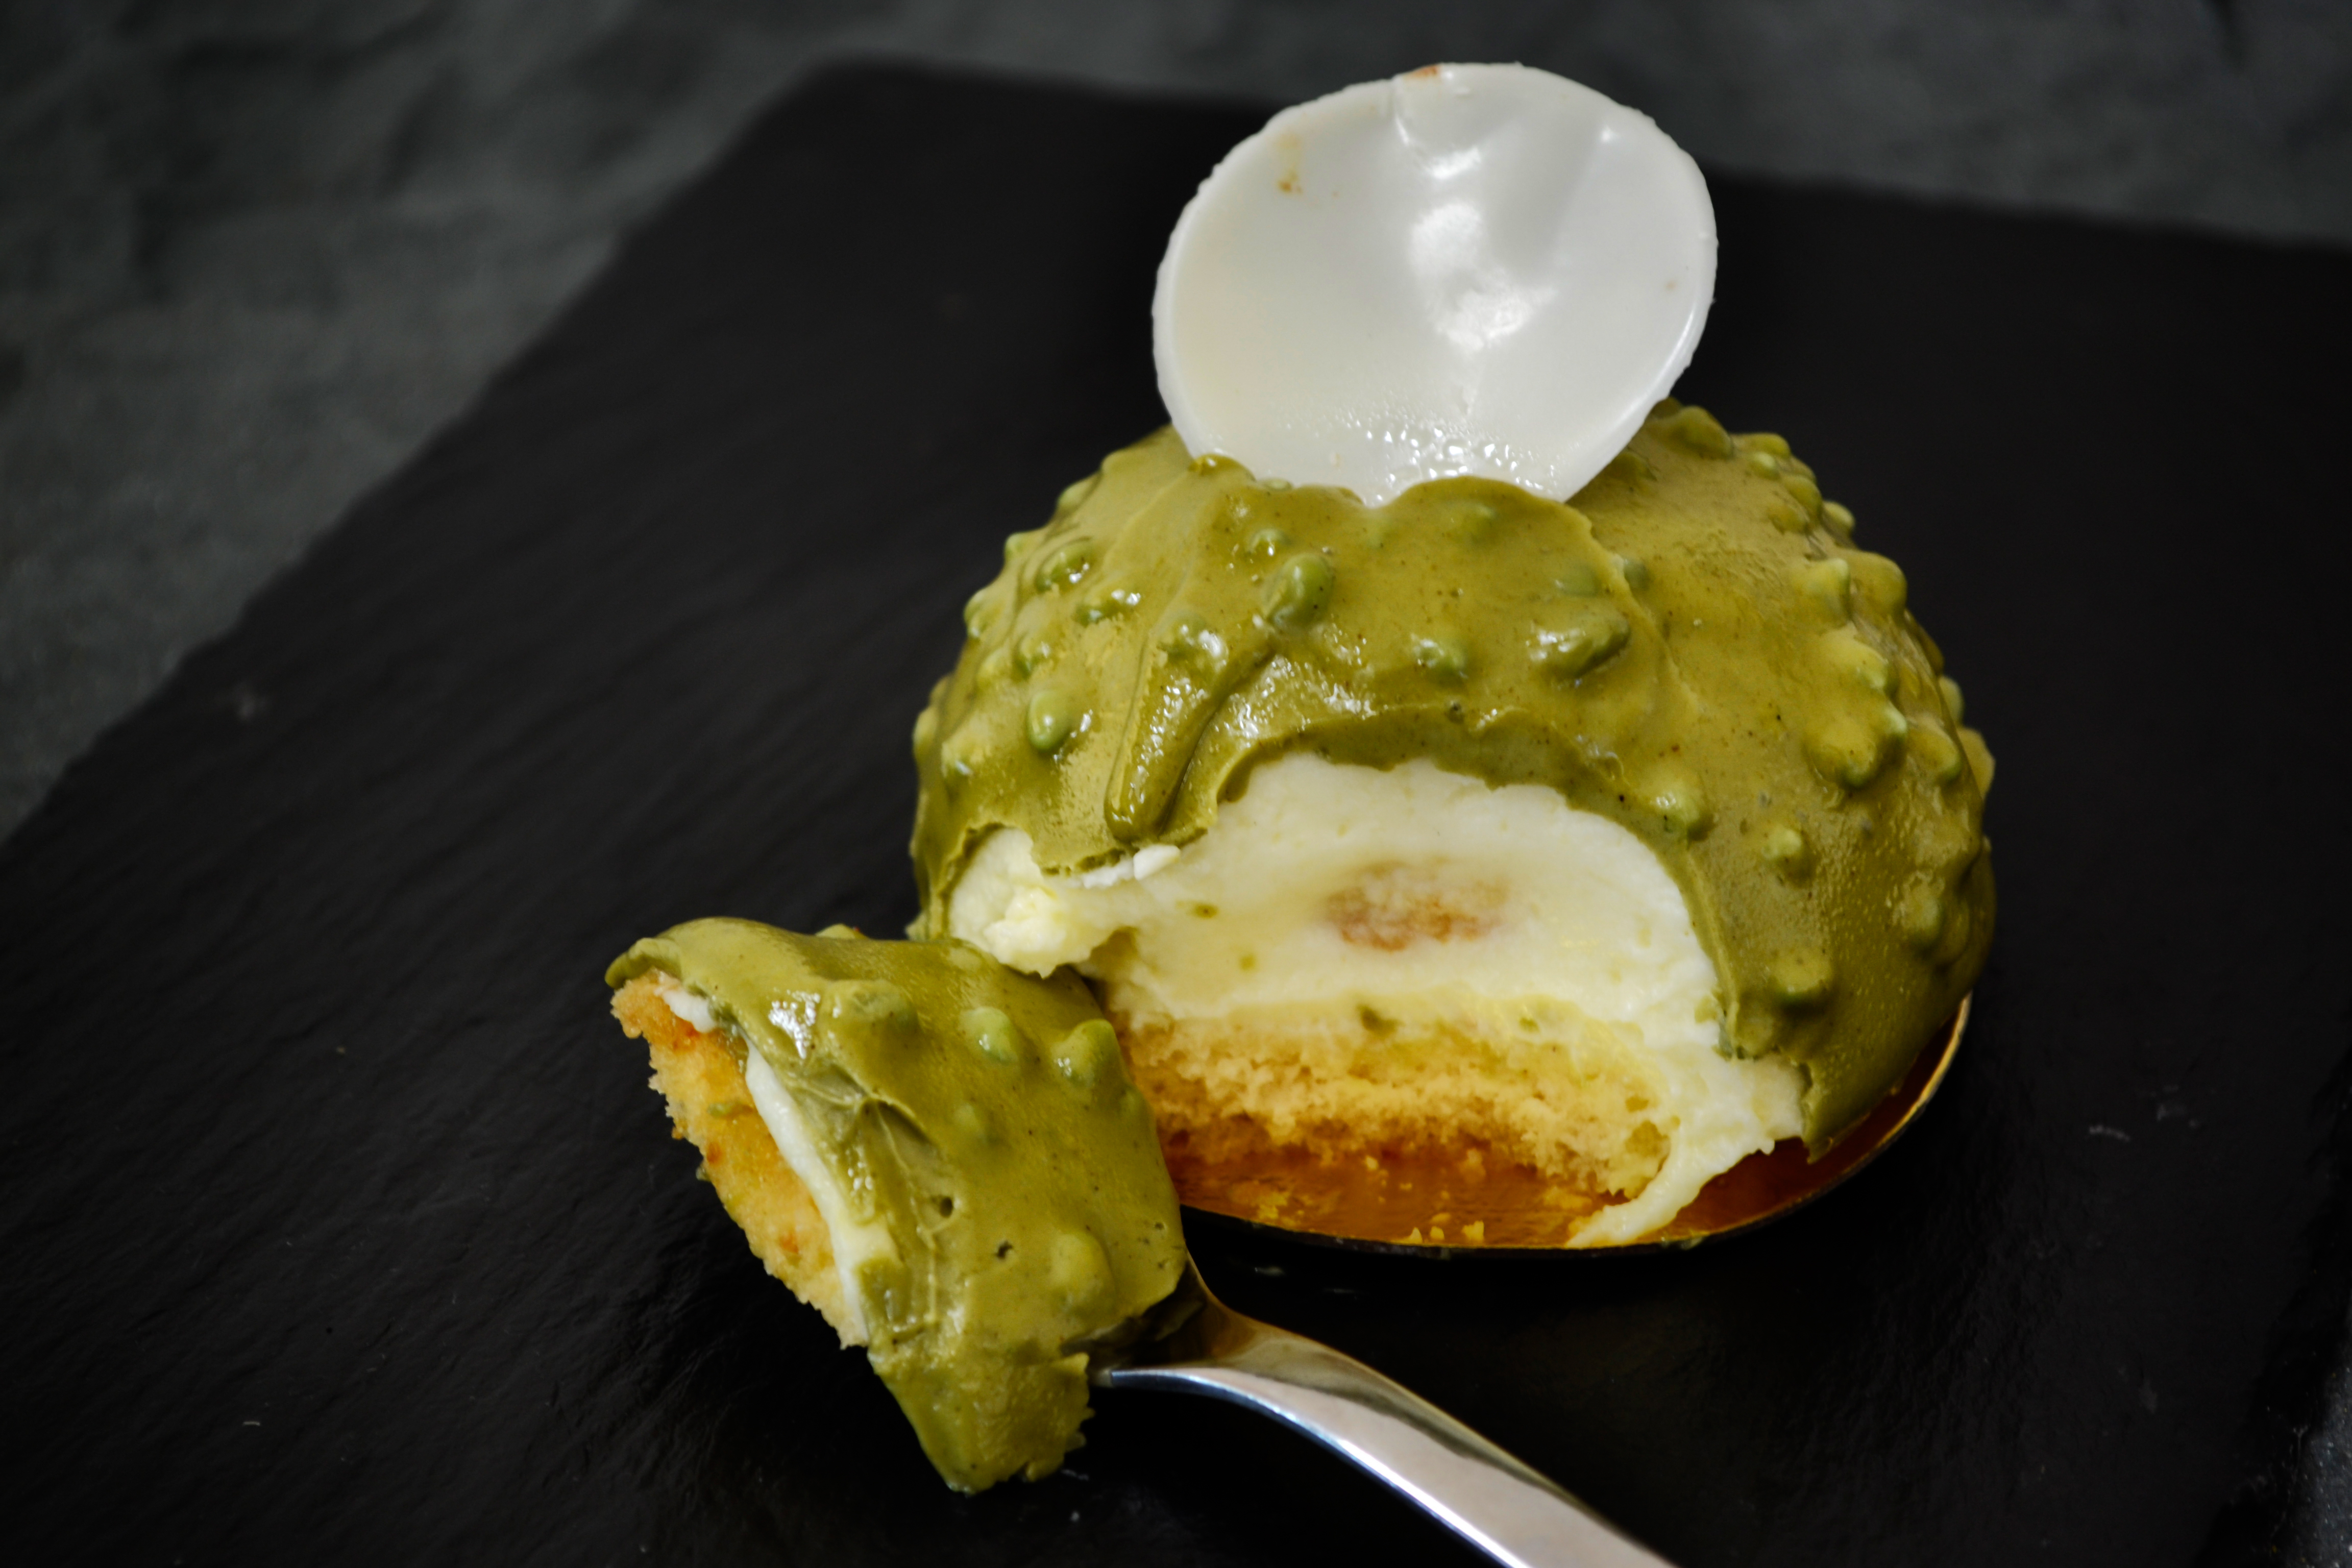
matcha, cake, bite, spoon, dessert, plated, mystic light, food, sugar, asian, tasty, delicious, cream, gourmet, japanese, white, tea, ingredient, plate, oriental, dish, vegetarian food, dip, dairy product, aioli, cuisine, recipe, ice cream